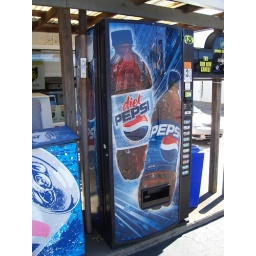
A vending machine with Pepsi and Diet Pepsi bottle graphics on the front. Located at a shop in Bentonville, Ohio.